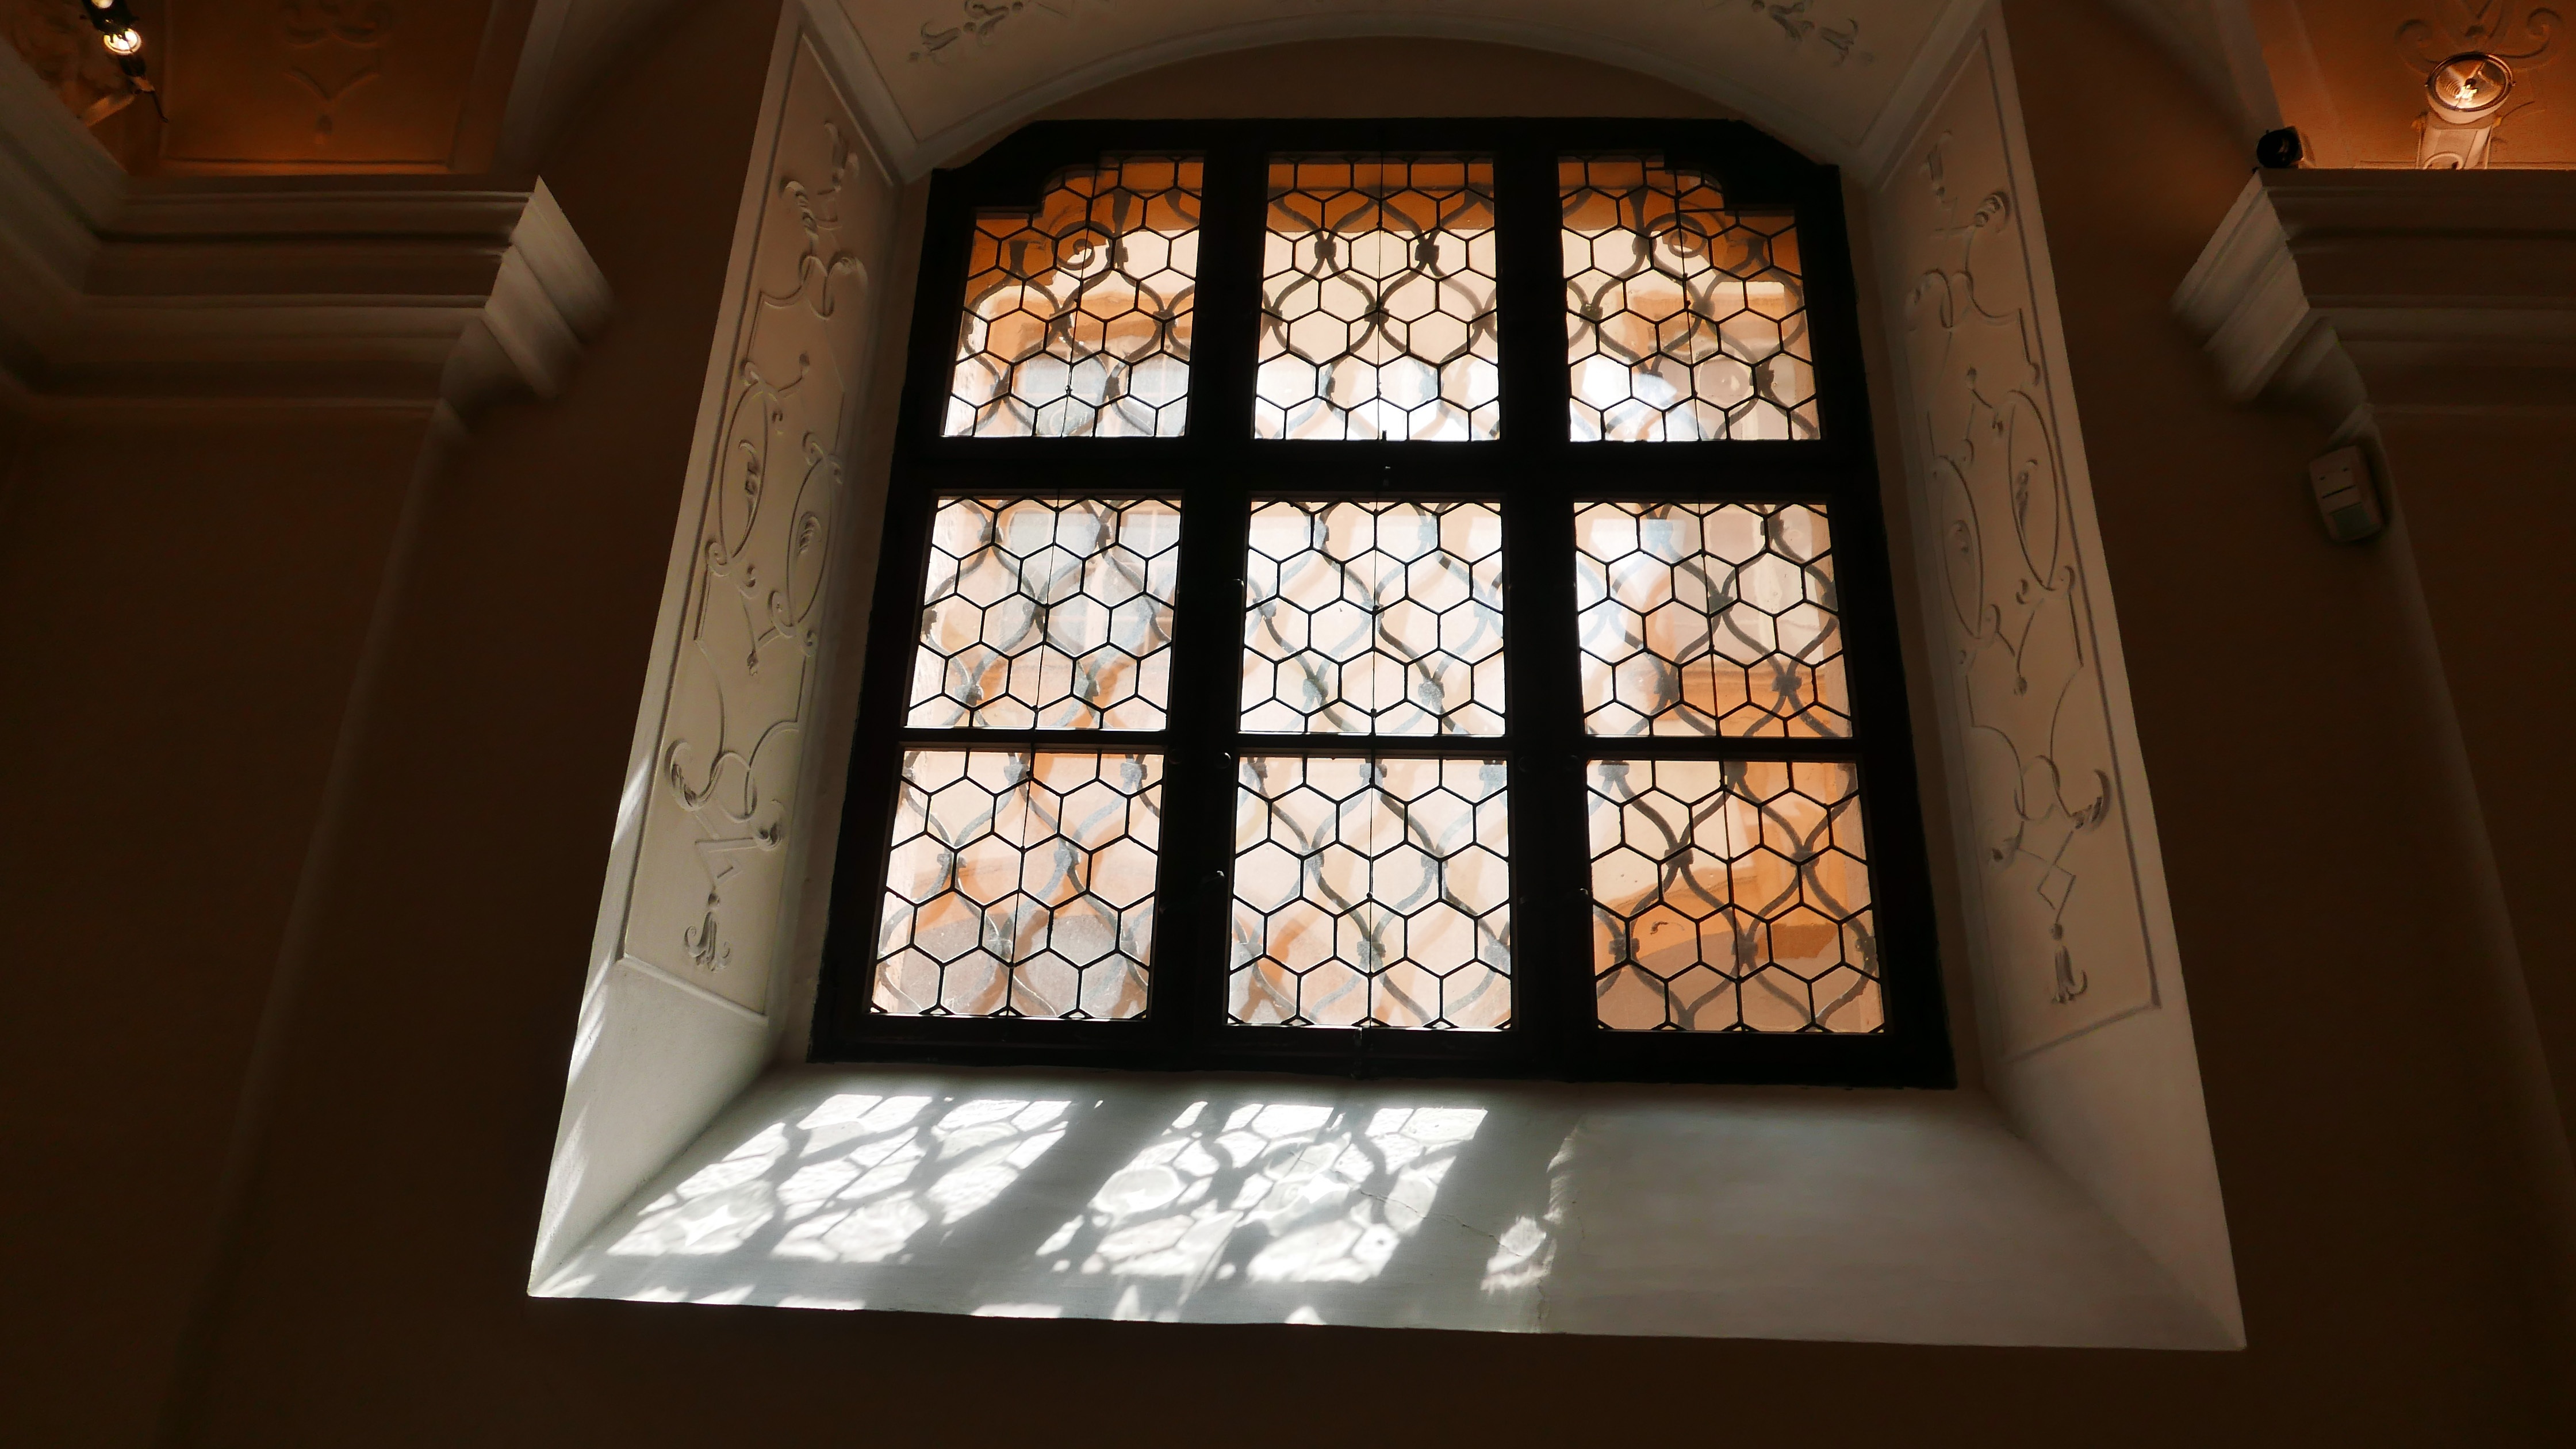
light, floor, window, glass, home, ceiling, shadow, church, room, lighting, material, stained glass, interior design, art, design, symmetry, backlight, stained glass window, daylighting